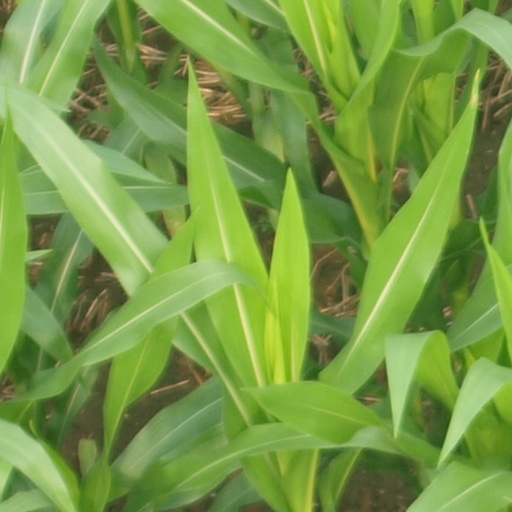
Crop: maize; corn